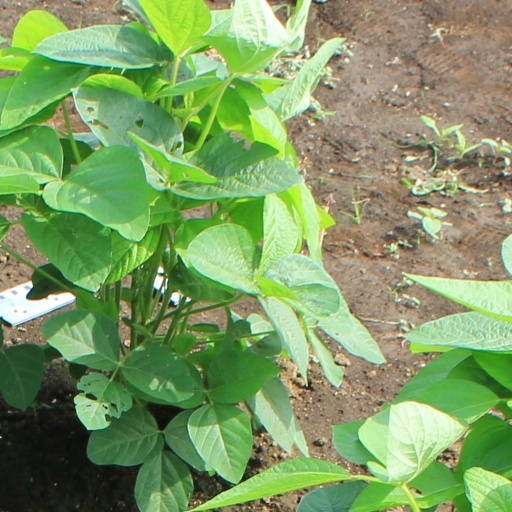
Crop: soybean